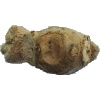
Label: ginger_root